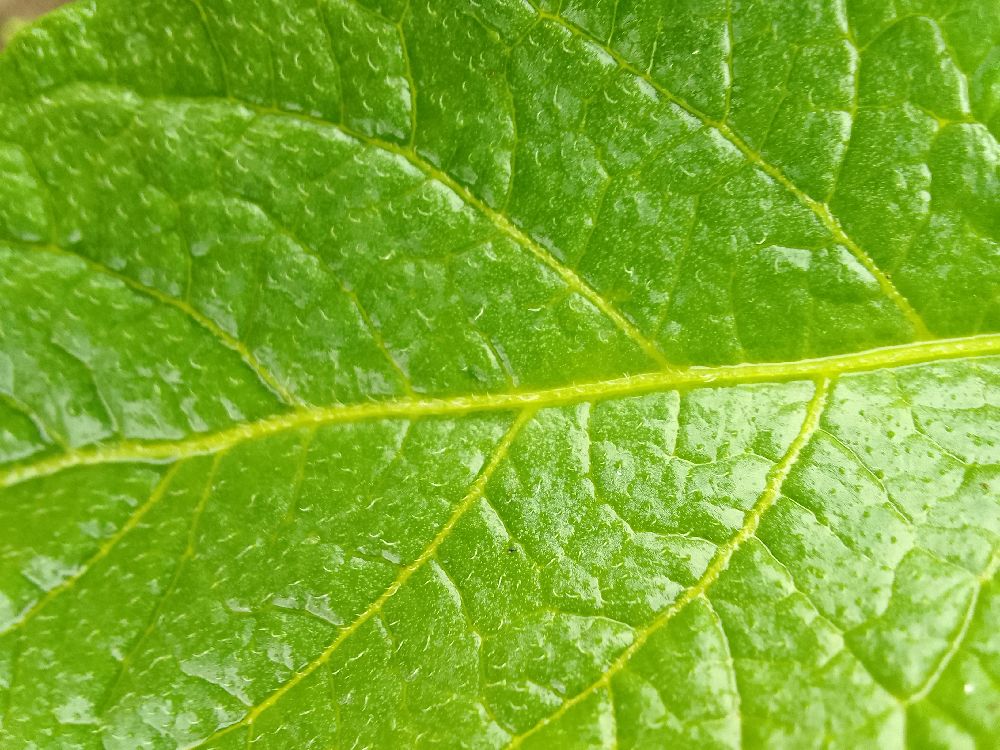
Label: Healthy